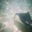
Label: ray